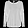
Label: Shirt